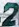
Number: 2